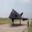
Label: airplane